Salumeria Biellese

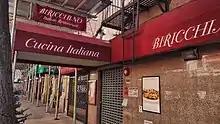
Biricchino

The owners expanded their production line by opening a factory in New Jersey. The partners also opened an Italian Restaurant called Biricchino in 260 West 29th Street, Manhattan. This business grew with the growing population of New York City and surrounding areas. In 2010, Salumeria Biellese was selected as a recipient in the Slow food NYC with a seal of approval. In 2025, this business will be reaching its 100th year anniversary in the same area as on 8th Avenue and 29th street in Manhattan.